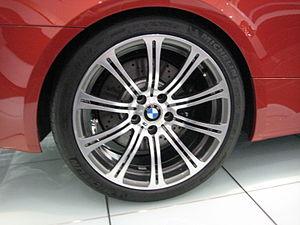
Cet article s'intéresse au fonctionnement de l'automobile dans sa globalité ou plus exactement au fonctionnement d'un véhicule automobile ainsi qu'à ses différents organes, périphériques et éléments constitutifs essentiels.